The Company (Littell novel)

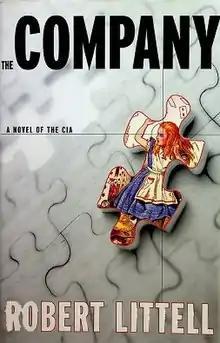
First edition (US)

The Company: A Novel of the CIA is an American novel written by Robert Littell and published by The Overlook Press in 2002. The plot interweaves the professional lives of both historical and fictional characters in the field of international espionage between June 1950 and August 1995.